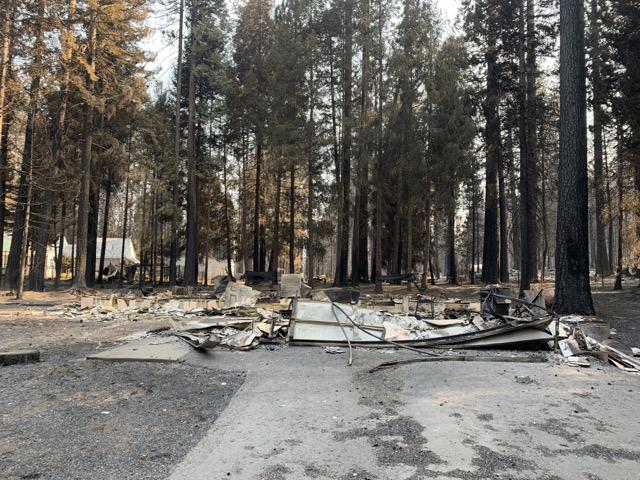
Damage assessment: destroyed